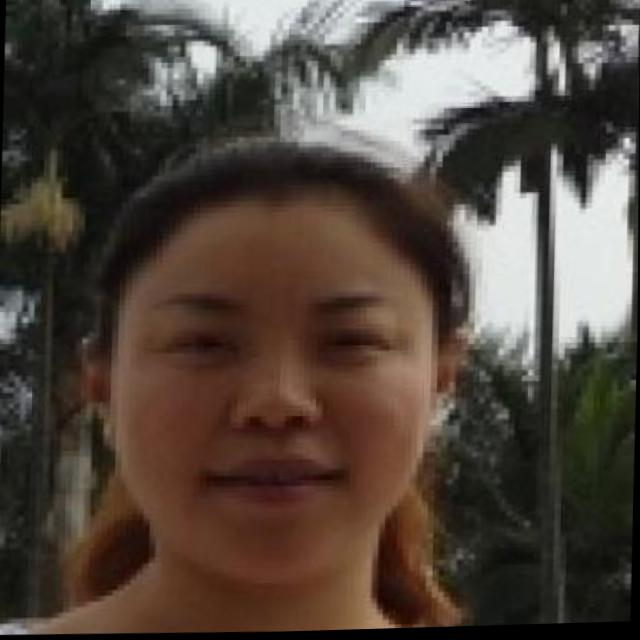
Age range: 21-44